Leptuca thayeri

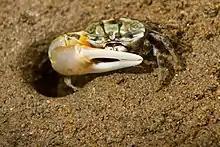
Fiddler "Gelasimus vomeris," a related member to the "Leptuca thayeri".

Perhaps the most widely studied aspect of the mangrove fiddler crab is its unique reproductive behavior. When studied broadly, the "U. thayeri" resembles a "broad front" fiddler crab, which describes the spacing of the eye stalks. This appearance, usually indicates that the individual crab would have resource-based mating system, while in fact, the mangrove fiddler crab exhibits the opposite, which is a resource-free mating system. This switch in behavior has been best described as an evolutionary convergence of reproductive behaviors between the "broad" and "narrow" front crabs.